Rosa May Billinghurst

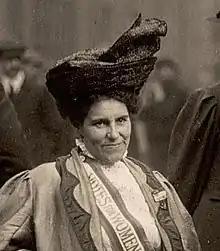
Billinghurst participating in a demonstration

Rosa May Billinghurst (31 May 1875 – 29 July 1953) was a British suffragette and women's rights activist. She was known popularly as the "cripple suffragette" as she campaigned in a tricycle.